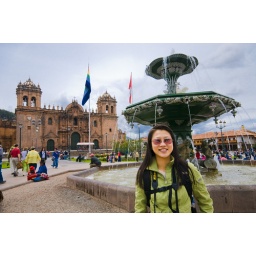
The sky was a bit overcast in the morning, but would clear into a brilliant blue by the afternoon